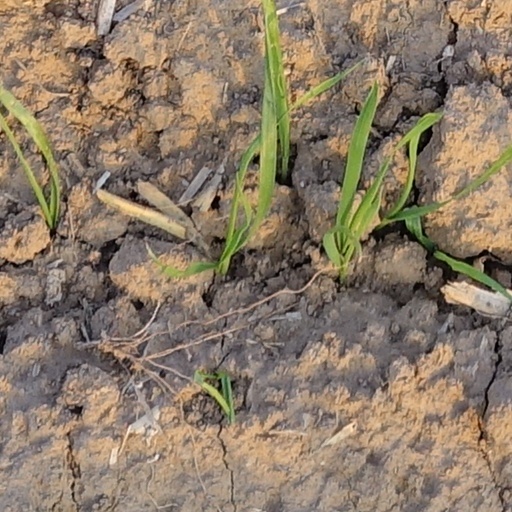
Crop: wheat